Taylor Swift

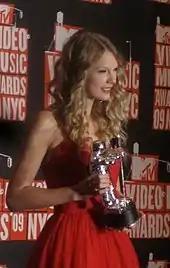
Side profile of Swift dressed in red, holding a trophy

Swift's first album with Republic Records and seventh overall, "Lover", was released on August 23, 2019. She produced the album with Antonoff, Louis Bell, Frank Dukes, and Joel Little. "Lover" peaked atop the charts of such countries as Australia, Canada, Ireland, Mexico, Norway, Sweden, the UK, and the US, and was the global best-selling album by a solo artist of 2019. Three of its singles—"Me!", "You Need to Calm Down", and "Lover"—were released in 2019 and peaked in the top 10 of the "Billboard" Hot 100. "The Man" was released in 2020 and reached the top 30, and "Cruel Summer" became a resurgent success in 2023, reaching number one.